RAF Bomber Command aircrew of World War II

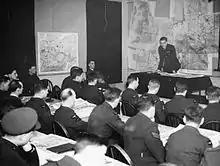
Aircrew briefing.

At the outbreak of war bomber aircrew were almost completely Royal Air Force or Royal Air Force Volunteer Reserve or Auxiliary Air Force although a number of commissioned officers of the RAF were Canadians, Australians, New Zealanders, Rhodesians and South Africans. There were men from the Commonwealth amongst the enlisted men but they were relatively unusual.